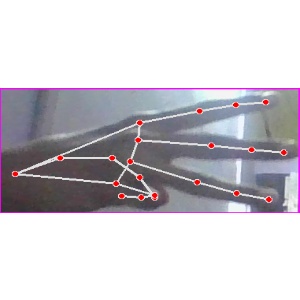
अक्षर: भ